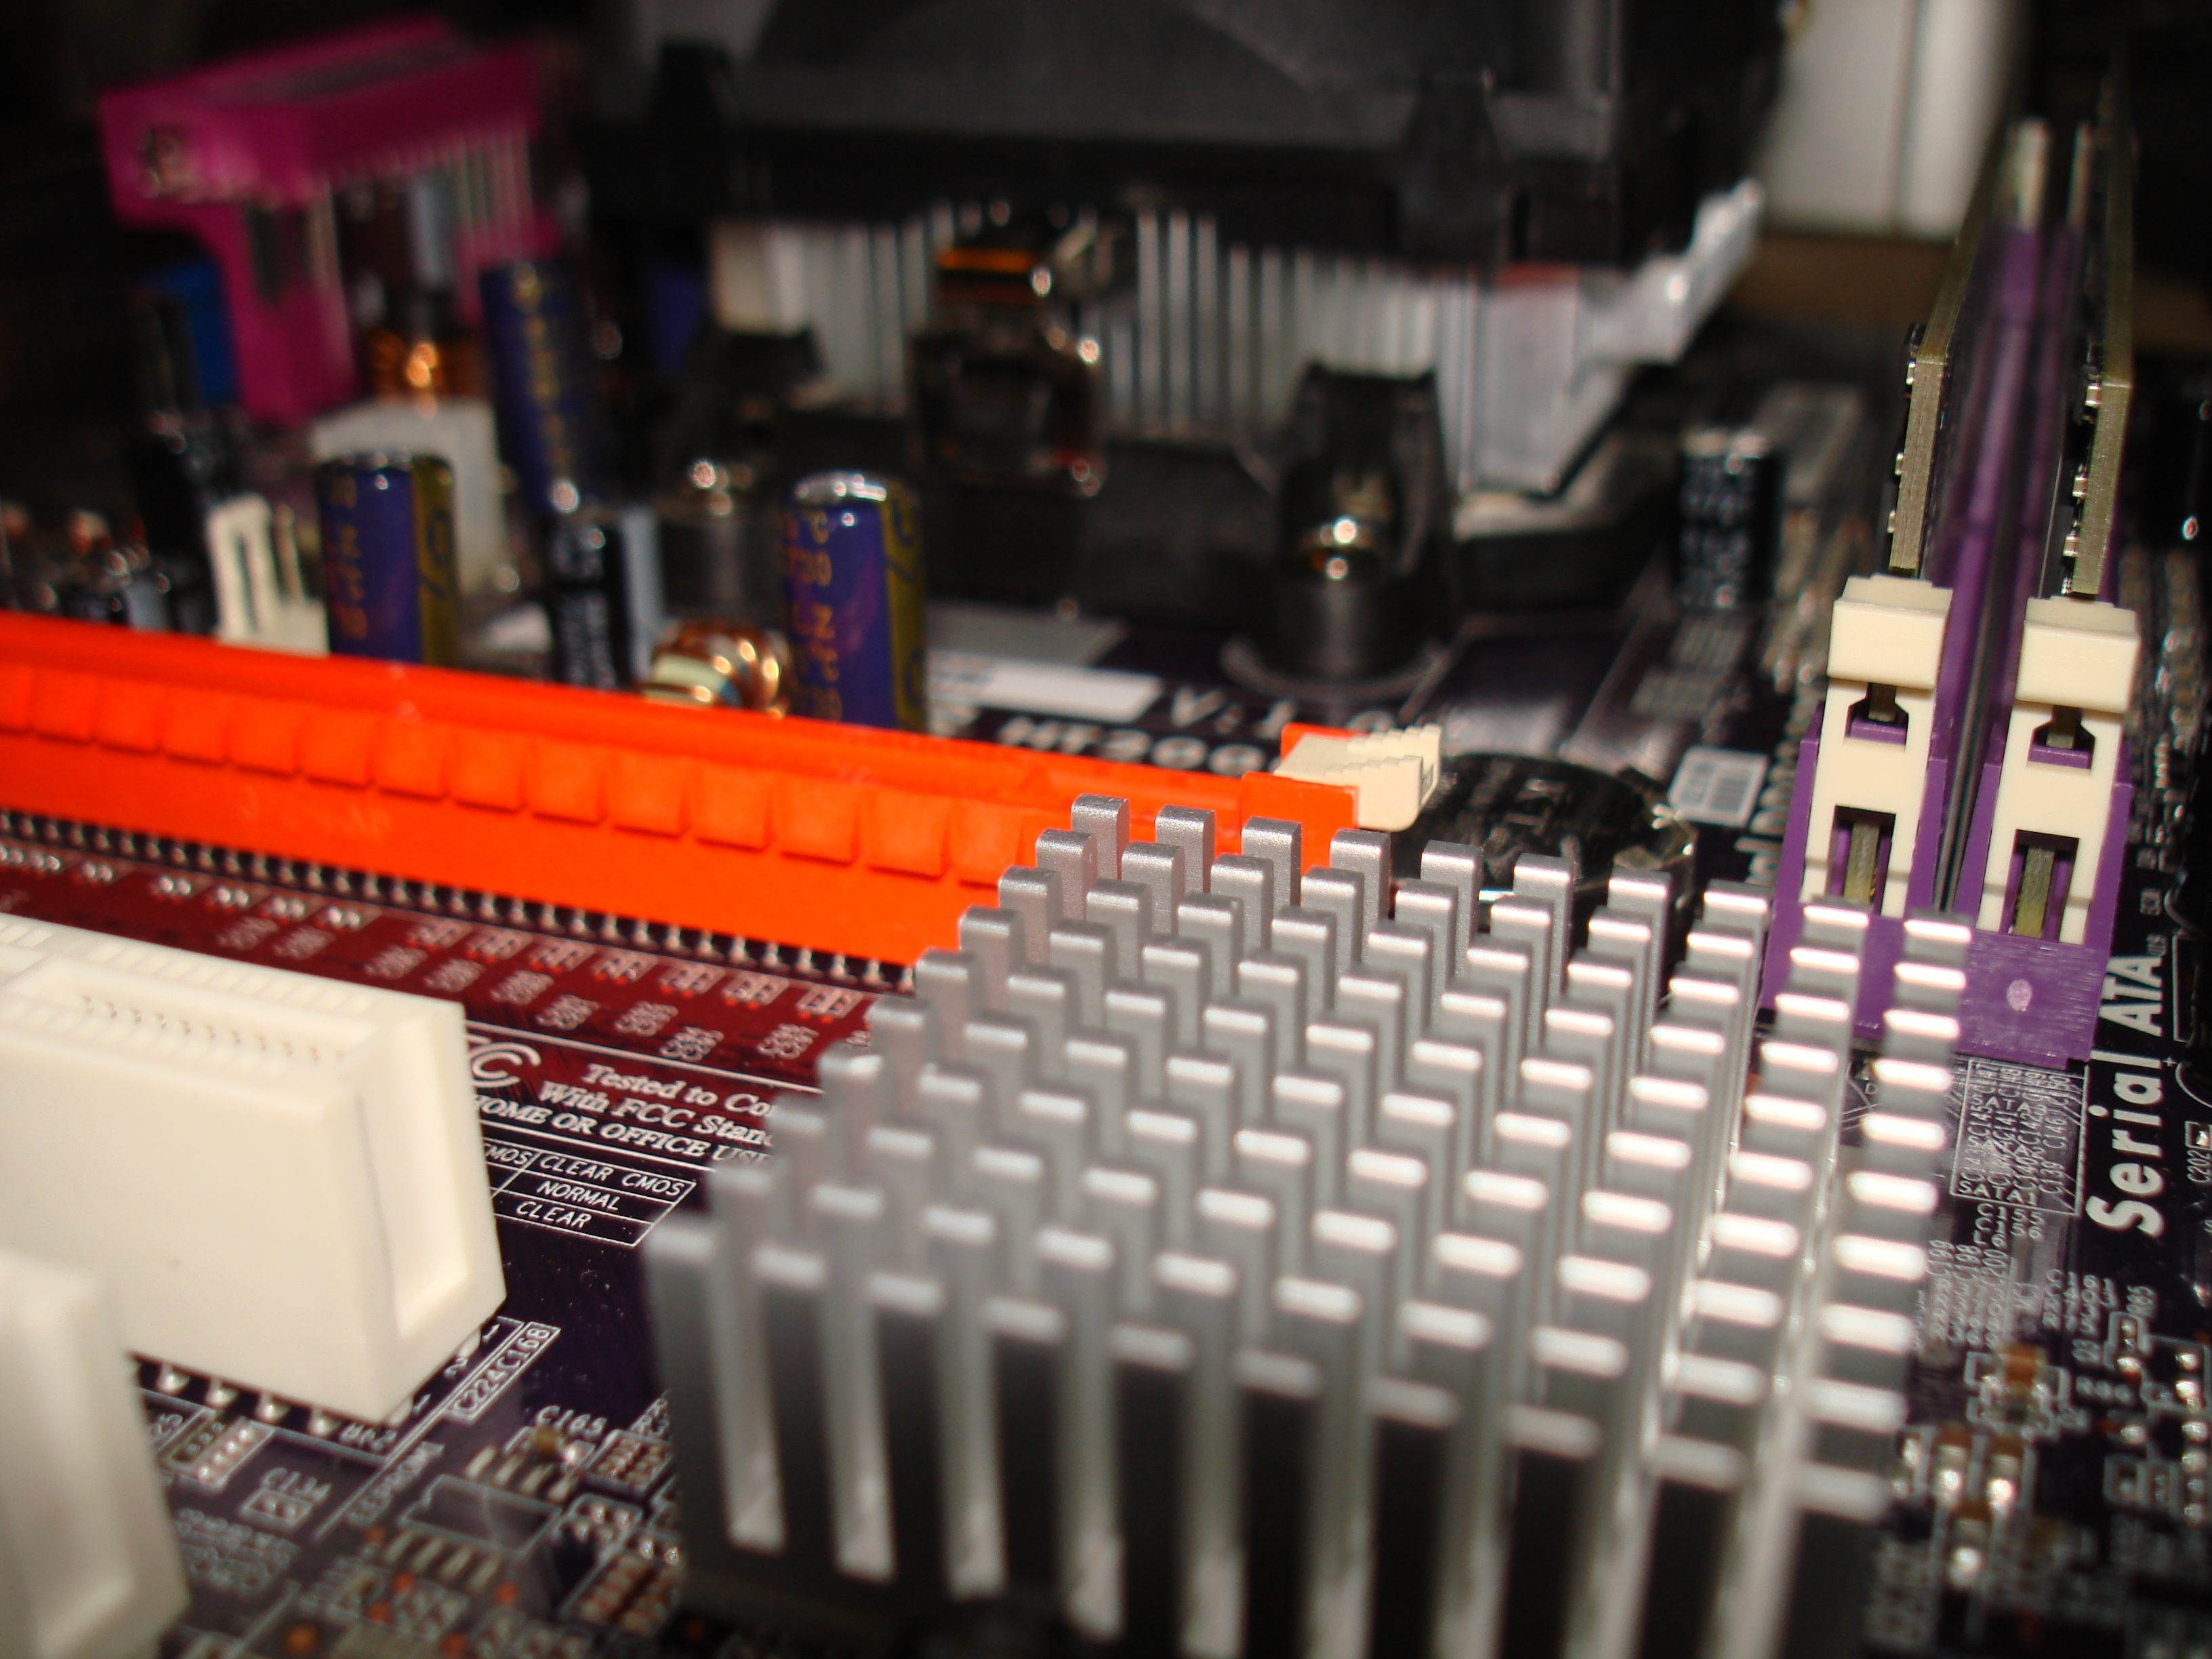
computer, technology, equipment, toy, electronics, hardware, motherboard, computer hardware, personal computer hardware